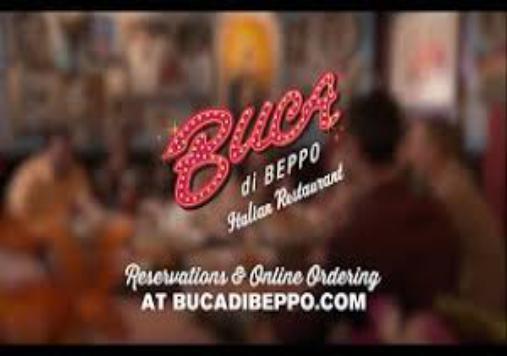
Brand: Buca di Beppo
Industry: Food